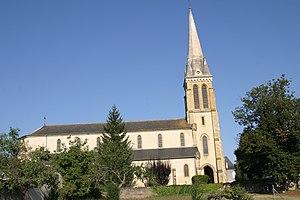
Garlin est une commune française, située dans le département des Pyrénées-Atlantiques en région Nouvelle-Aquitaine.